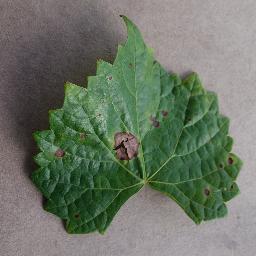
Label: Grape___Black_rot